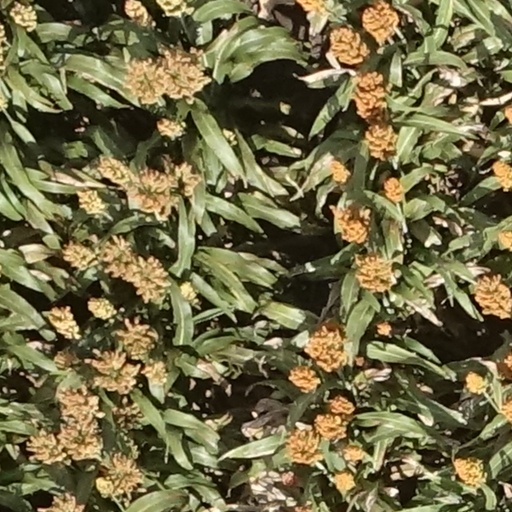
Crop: sorghum